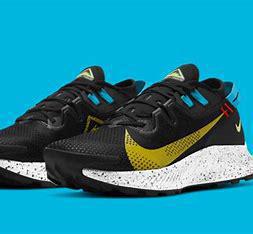
Brand: Nike
Model: Pegasus 2